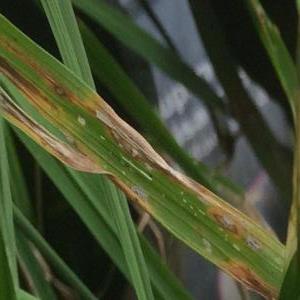
Disease: Blast